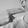
ASL letter: H